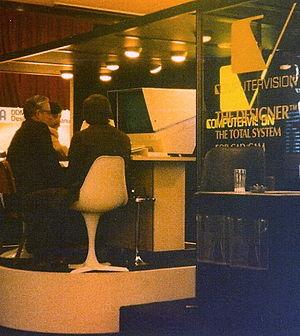
Computervision inc. est un éditeur de logiciels américain et un constructeur d'ordinateurs, racheté en 1998 par Parametric Technology Corporation.